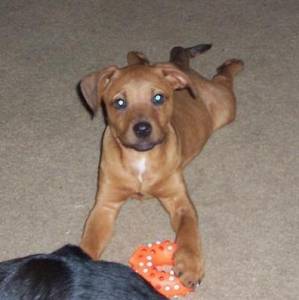
Animal: dog
Breed: american_pit_bull_terrier